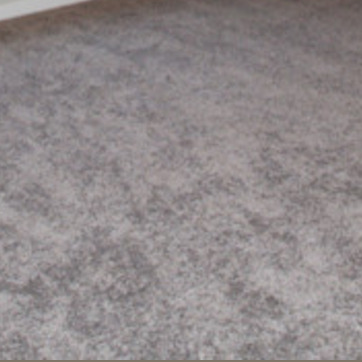
Material: carpet